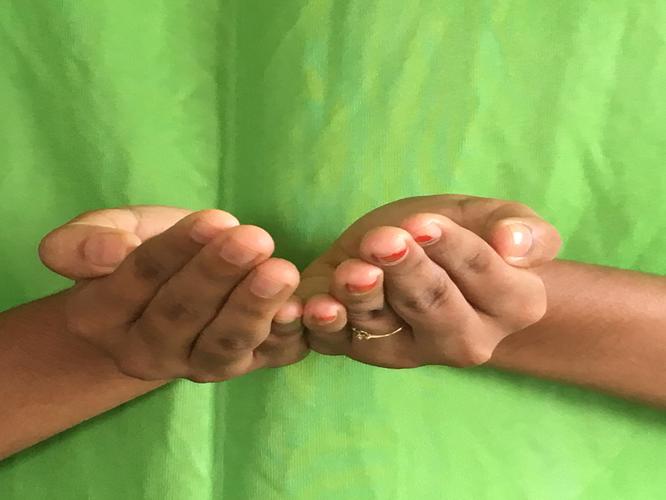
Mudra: Pushpaputa
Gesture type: double_hand